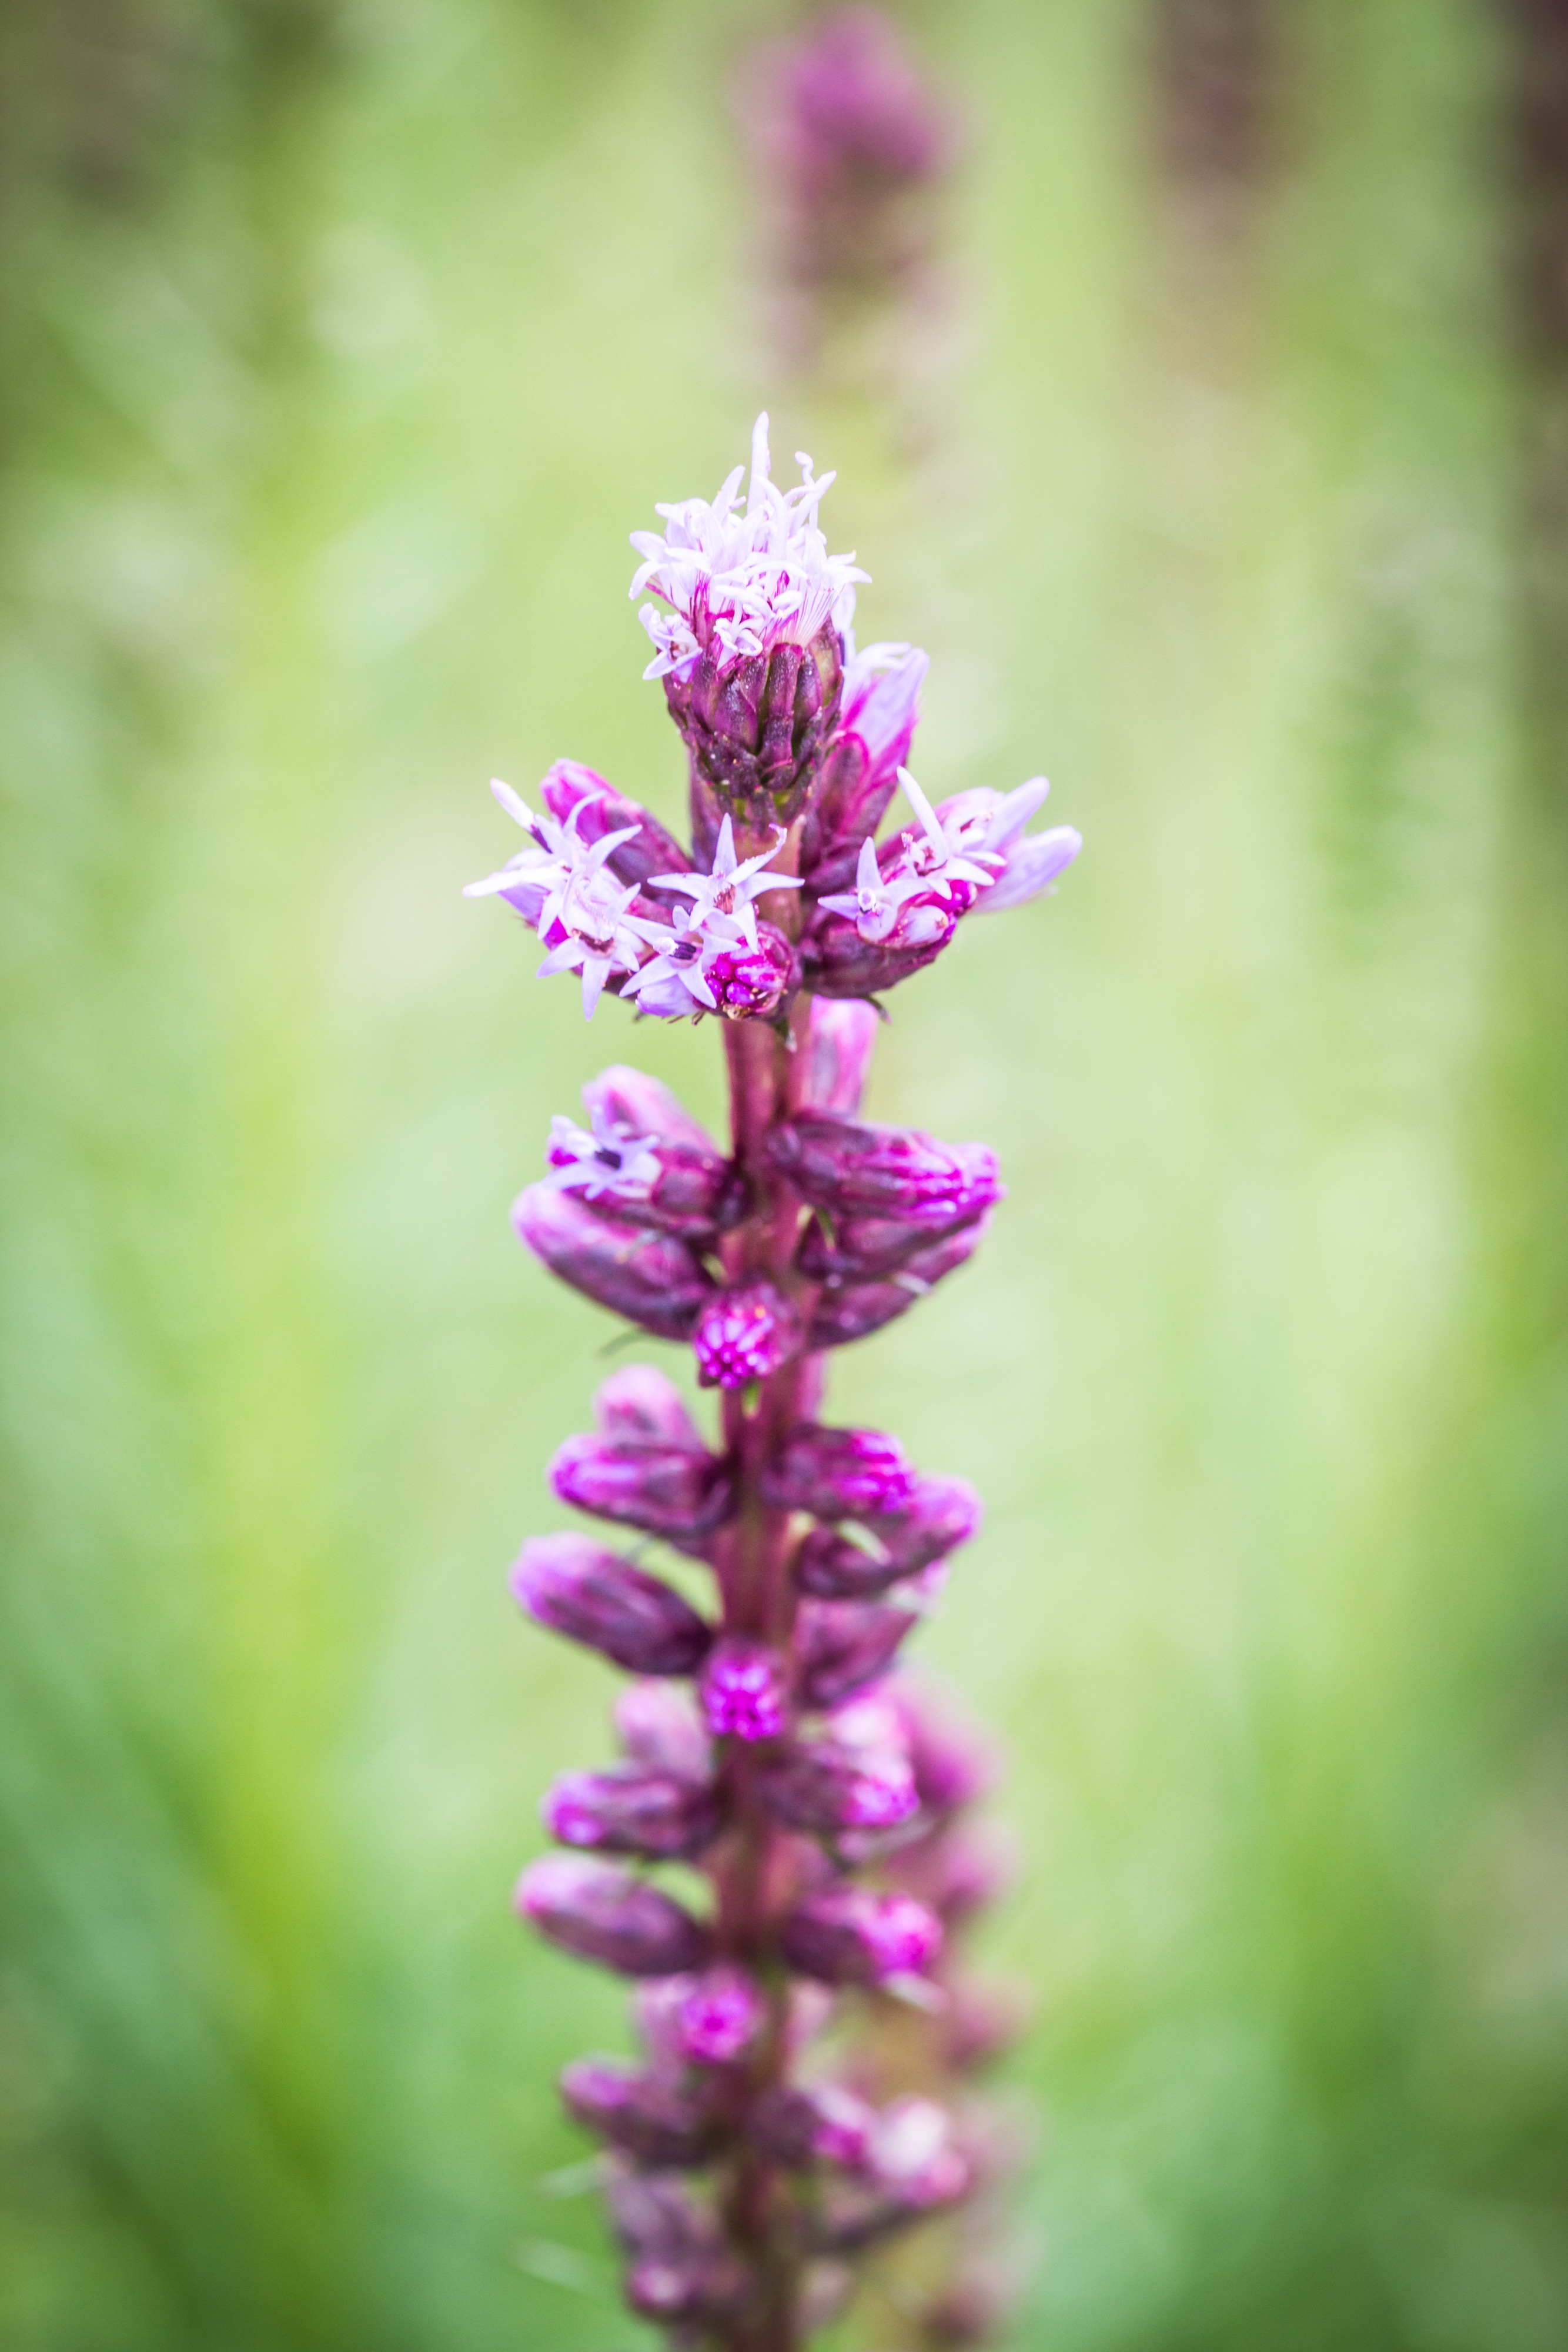
nature, plant, leaf, flower, bloom, green, herb, botany, flora, lavender, wildflower, shrub, composites, macro photography, flowering plant, liatris spicata, splendor notch, grass family, plant stem, land plant, english lavender, broomrape